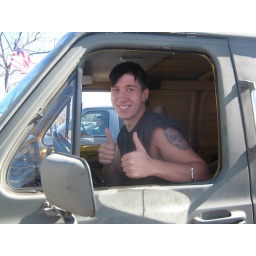
and theres Rich he drives a creeper van and he has a puppy and snickers in his car